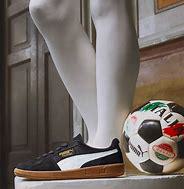
Brand: Puma
Model: Palermo